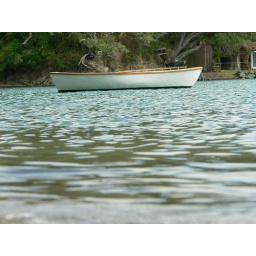
Small boat on the water in Leigh harbour (Rodney, NZ)